Eva Alina Hočevar

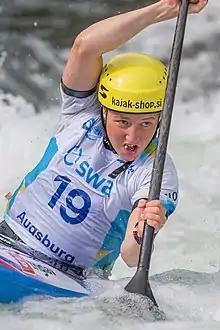
Hočevar in 2022

Eva Alina Hočevar (born 27 March 2002) is a Slovenian slalom canoeist who has competed at the international level since 2017.